University of Birmingham

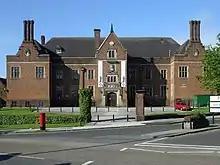
University of Birmingham Guild of Students

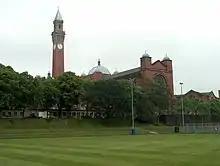
Birmingham University playing fields

Library Services operates six libraries. They are the Barber Fine Art Library, Barnes Library, Main Library, Orchard Learning Resource Centre, Dental Library, and the Shakespeare Institute Library. Library Services also operates the Cadbury Research Library.